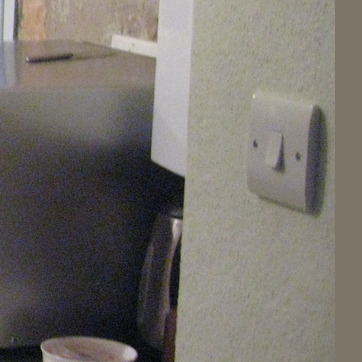
Material: metal